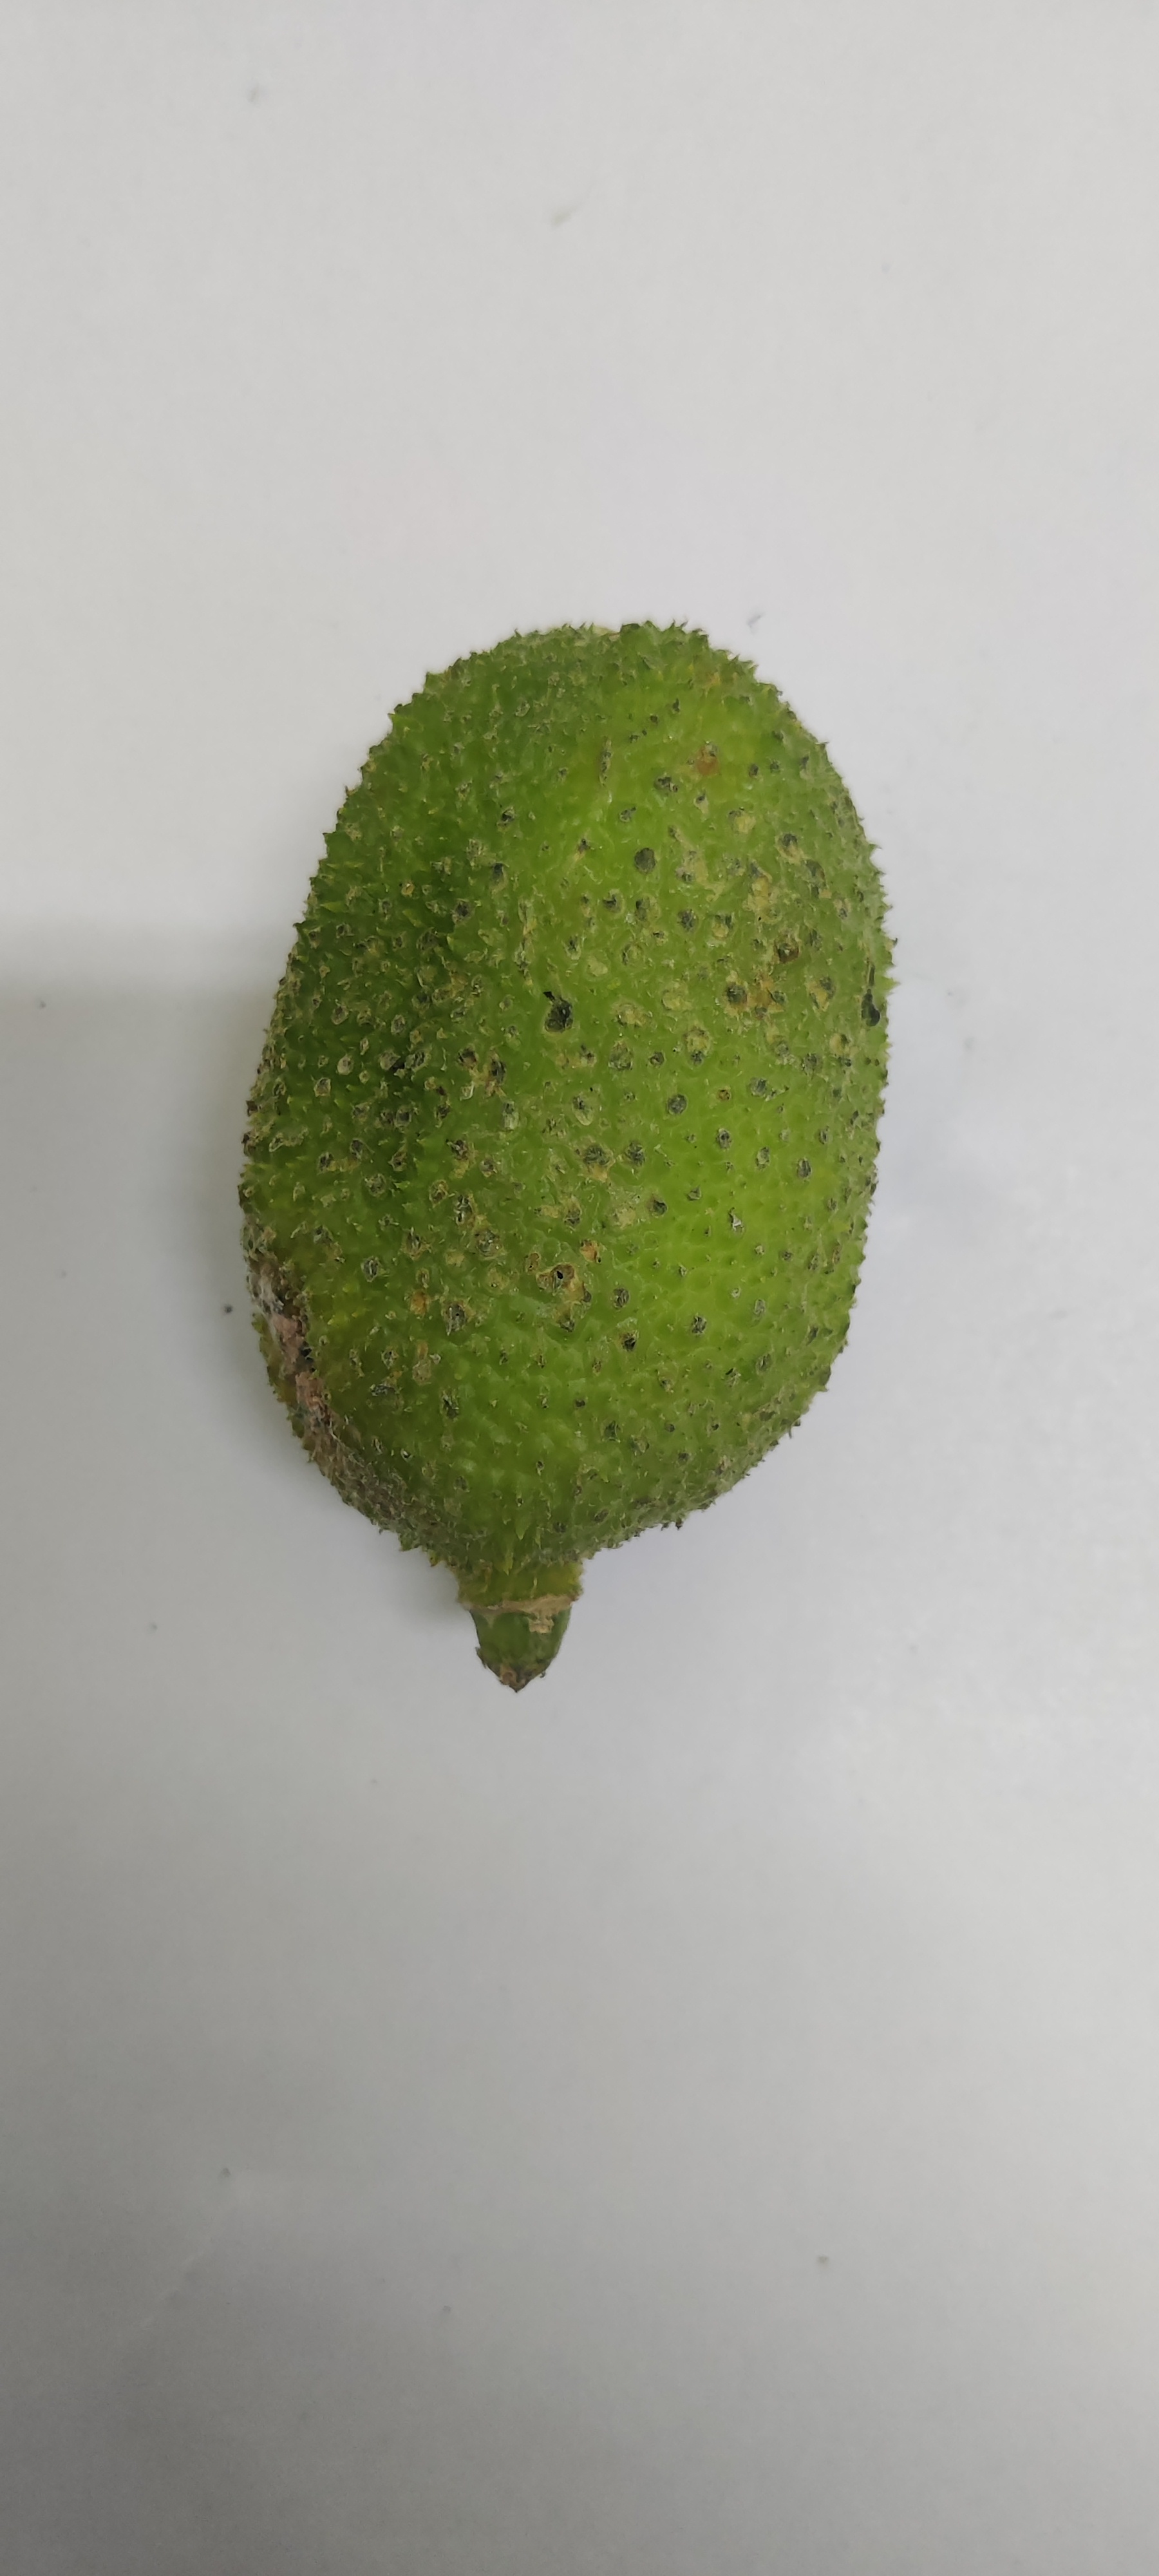
Crop: Spiny Gourd
Condition: Severely Damaged